Ed Lewis (basketball)

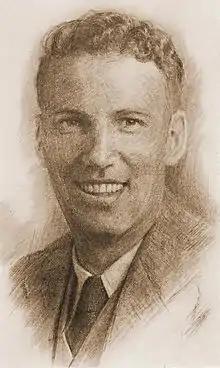
Lewis played on the OSC varsity during the third, fourth, and fifth seasons in the tenure of Hall of Fame Coach Amory "Slats" Gill.

In the fall of 1929 Lewis entered Oregon State College (OSC) in Corvallis where he would play for young head coach Amory "Slats" Gill. With Freshmen prevented by rule from participating in varsity sports, Lewis cut his teeth with the Freshman team during the 1929–30 basketball season, establishing himself as the team's emotional and scoring leader. This year would be marred for OSC when second year coach Slats Gill fell ill immediately before conference games began, forcing assistant coach Dick Newman to take the helm at short notice.